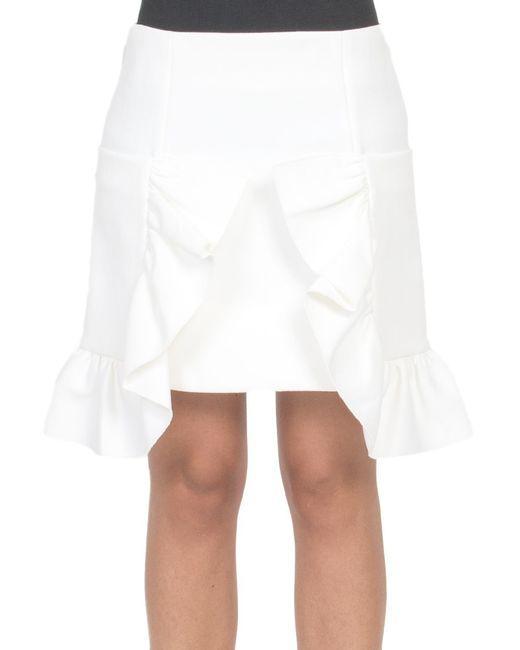
Weißer Minirock mit Rüschen vorne, Freizeit- und Bürokleidung